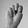
ASL letter: N